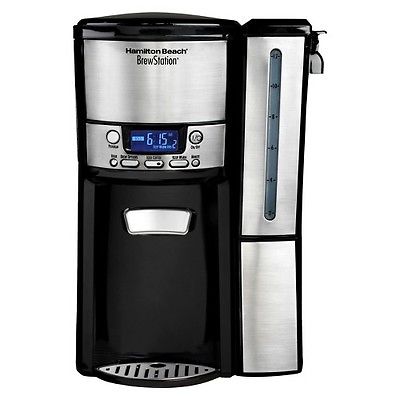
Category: coffee maker